Kokshetau Lakes

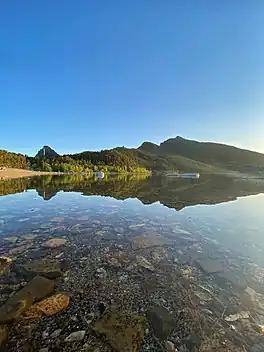
Panorama of lake Kishi Shabakty

Kokshetau Lakes is a group of water bodies in the North Kazakhstan and Akmola regions, Kazakhstan.